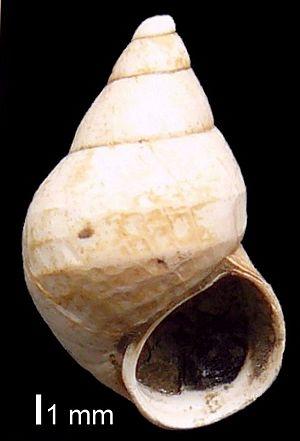
Les Bithyniidae constituent une famille de mollusques gastéropodes de l'ordre des Littorinimorpha.